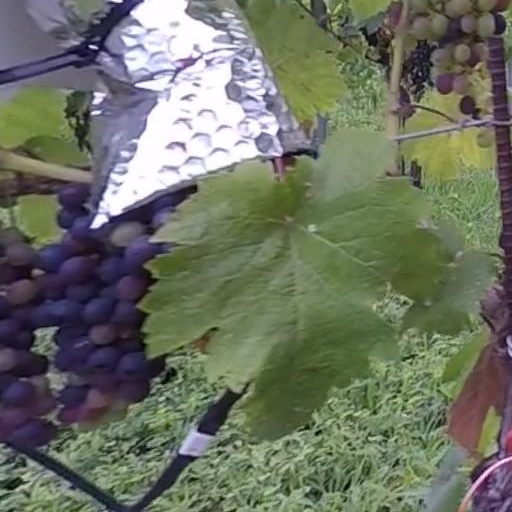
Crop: grape